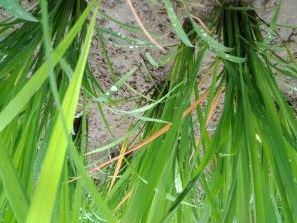
Disease: Tungro